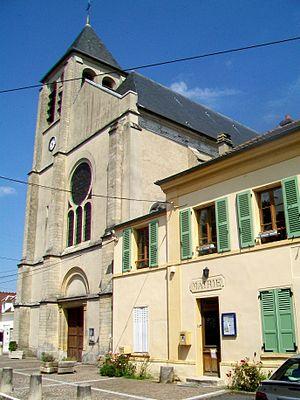
Vue depuis la rue de la Mairie (à droite, la mairie).
Maffliers est une commune française située dans le département du Val-d'Oise en région Île-de-France.